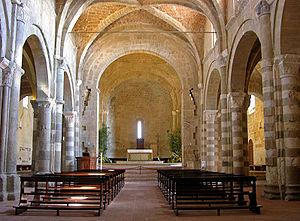
Le dôme de Sovana est la cathédrale de Sovana, frazione de la commune de Sorano, en province de Grosseto, diocèse de Pitigliano-Sovana-Orbetello.